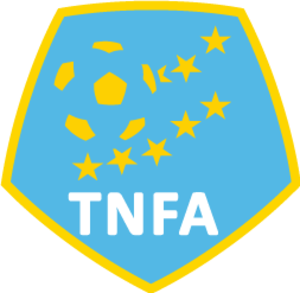
Tuvalus fodboldlandshold
Shirt badge/Association crest
Tuvalus fodboldlandshold repræsenterer Tuvalu i fodboldturneringer og kontrolleres af Tuvalus fodboldforbund.